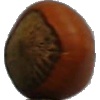
Label: nut_forest